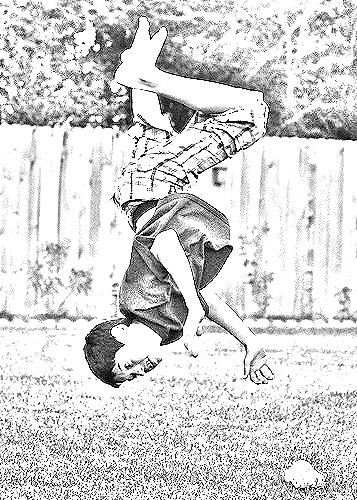
Portrait style: Sketch Portrait